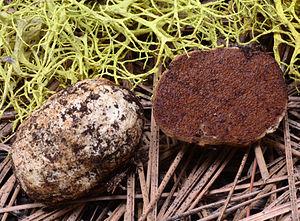
Les champignons gastéroïdes, encore souvent appelés gastéromycètes, sont des champignons basidiomycètes chez qui le tissu fertile est interne à l'état jeune. Les spores permettant la reproduction sont ainsi sequestrées dans un réceptacle qui se déchire à maturité et permet la dissémination par le vent, la pluie ou les animaux. Ce réceptacle peut rester globuleux, comme chez les vesses-de-loup ou prendre des formes plus extravagantes, comme chez les satyres.